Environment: real
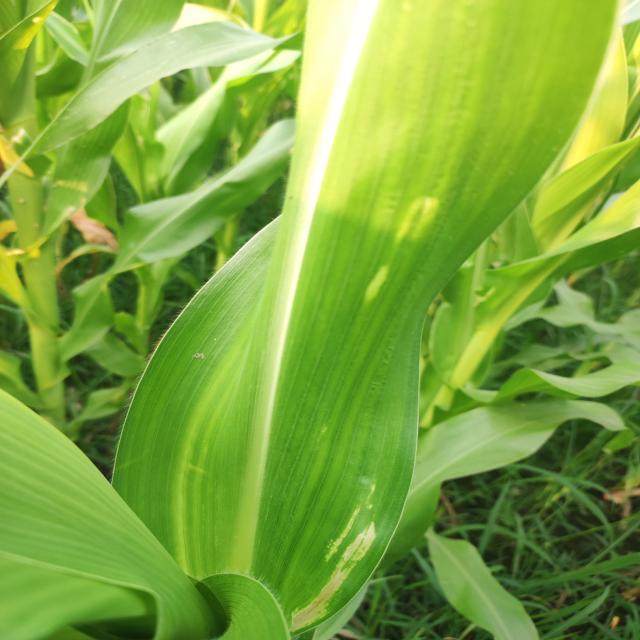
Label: northern_corn_leaf_blight